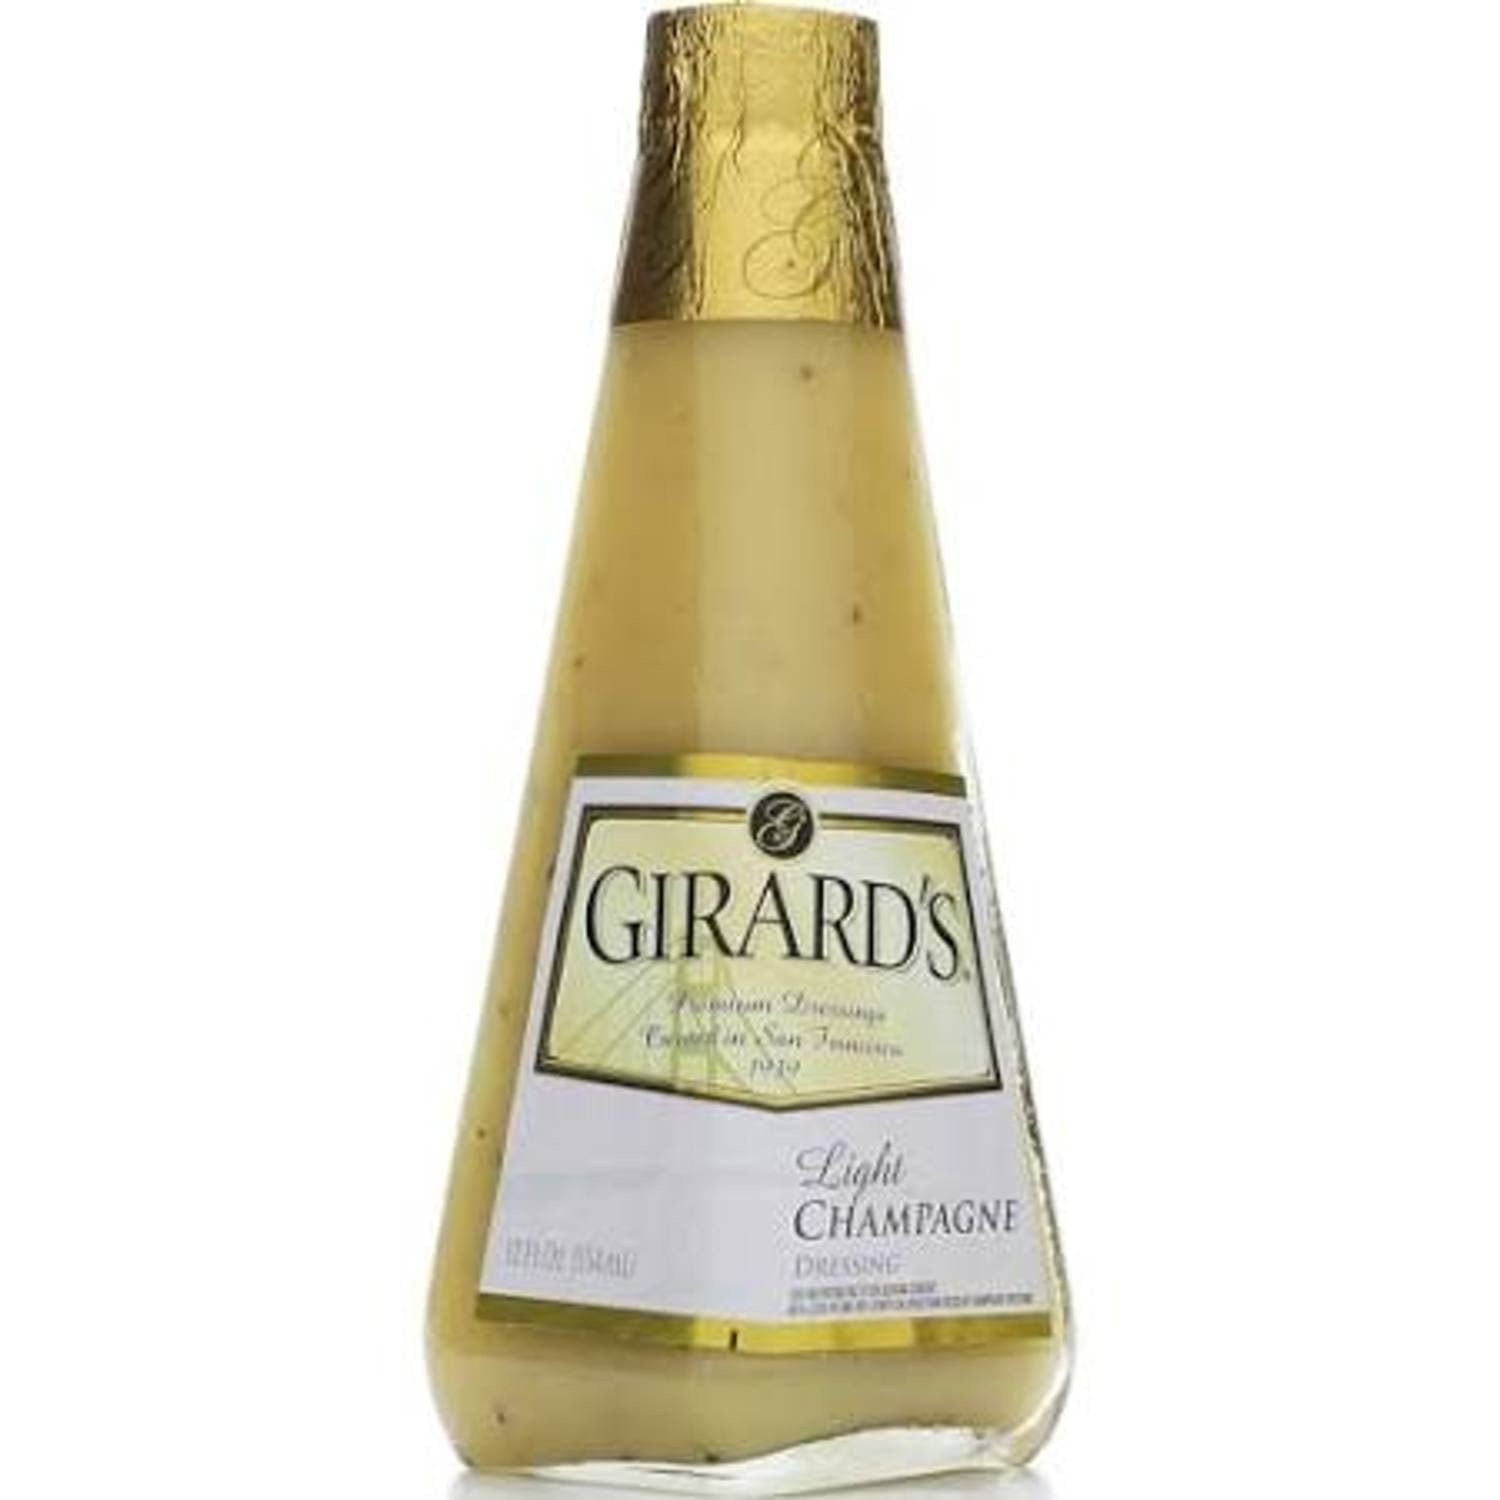
Item Name: Girard's Light Dressing Champagne (Pack of 2)
Value: 24.0
Unit: Fl Oz

Price: 24.54